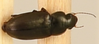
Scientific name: Selenophorus planipennis
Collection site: Central Plains Experimental Range NEON (CPER), plot CPER_009